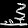
Label: Sandal